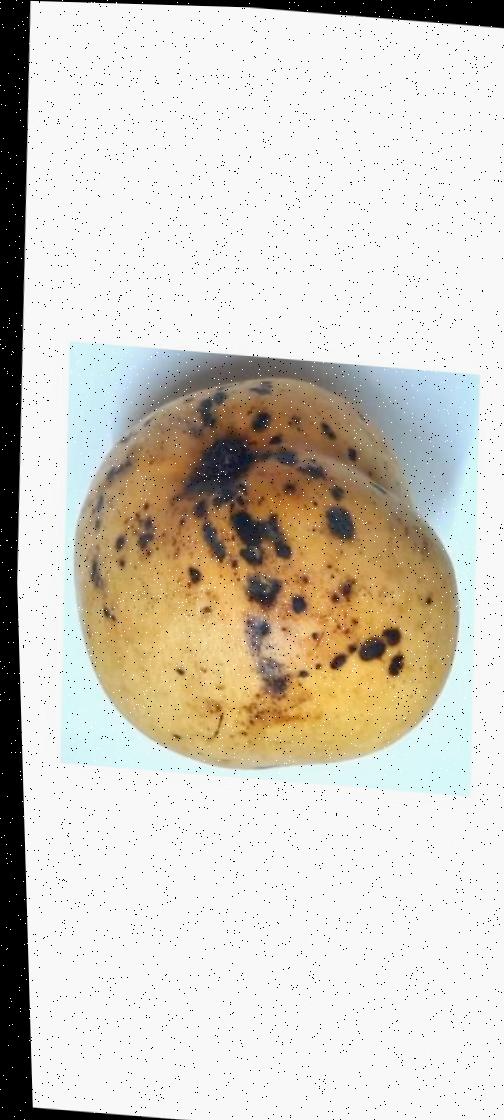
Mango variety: Bari-11